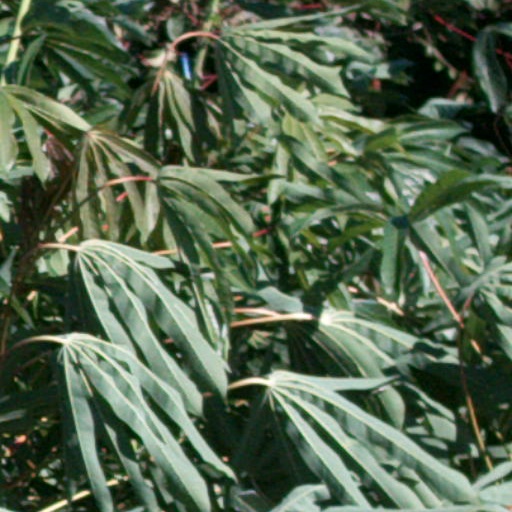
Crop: cassava